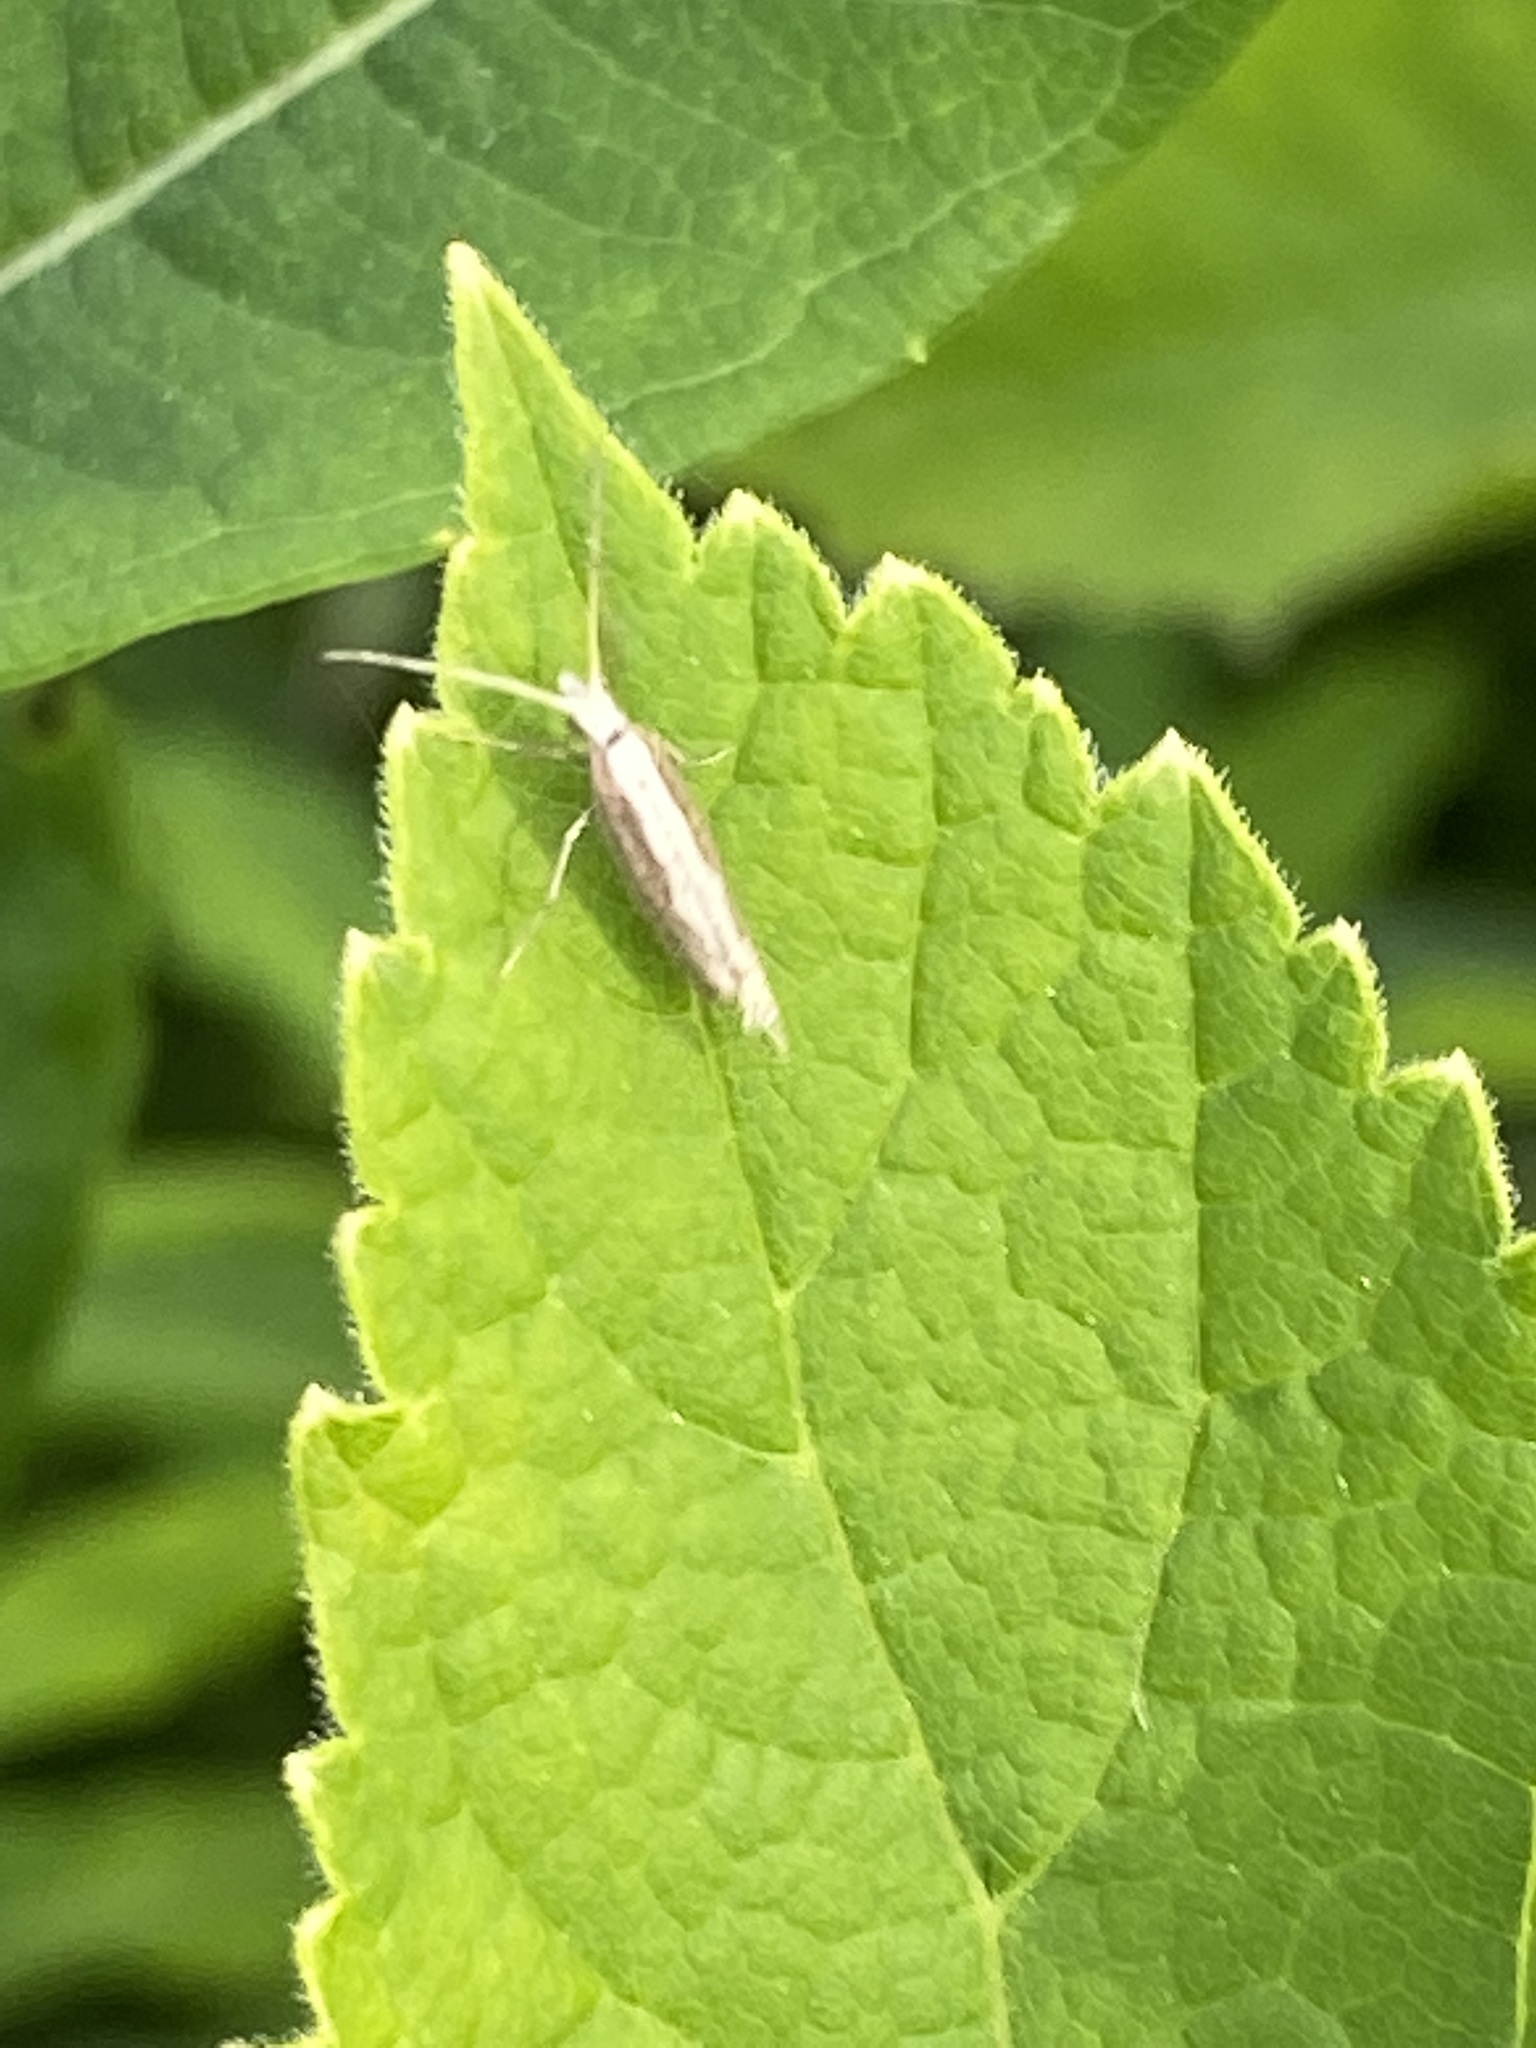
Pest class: diamondback_moth